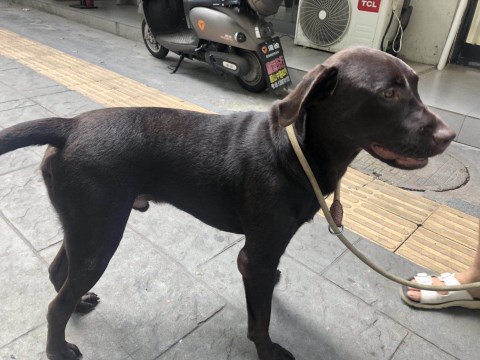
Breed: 3580-n000122-Labrador_retriever